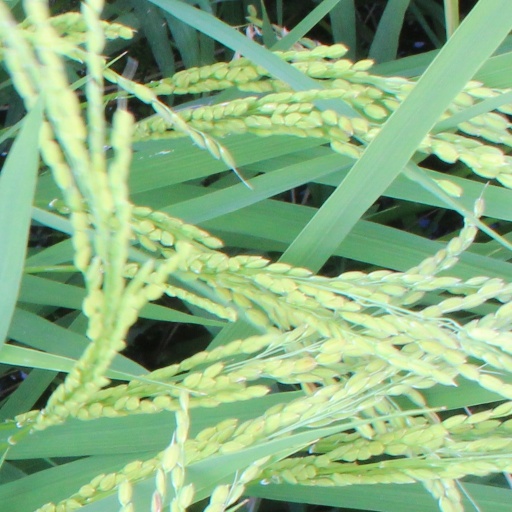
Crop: rice